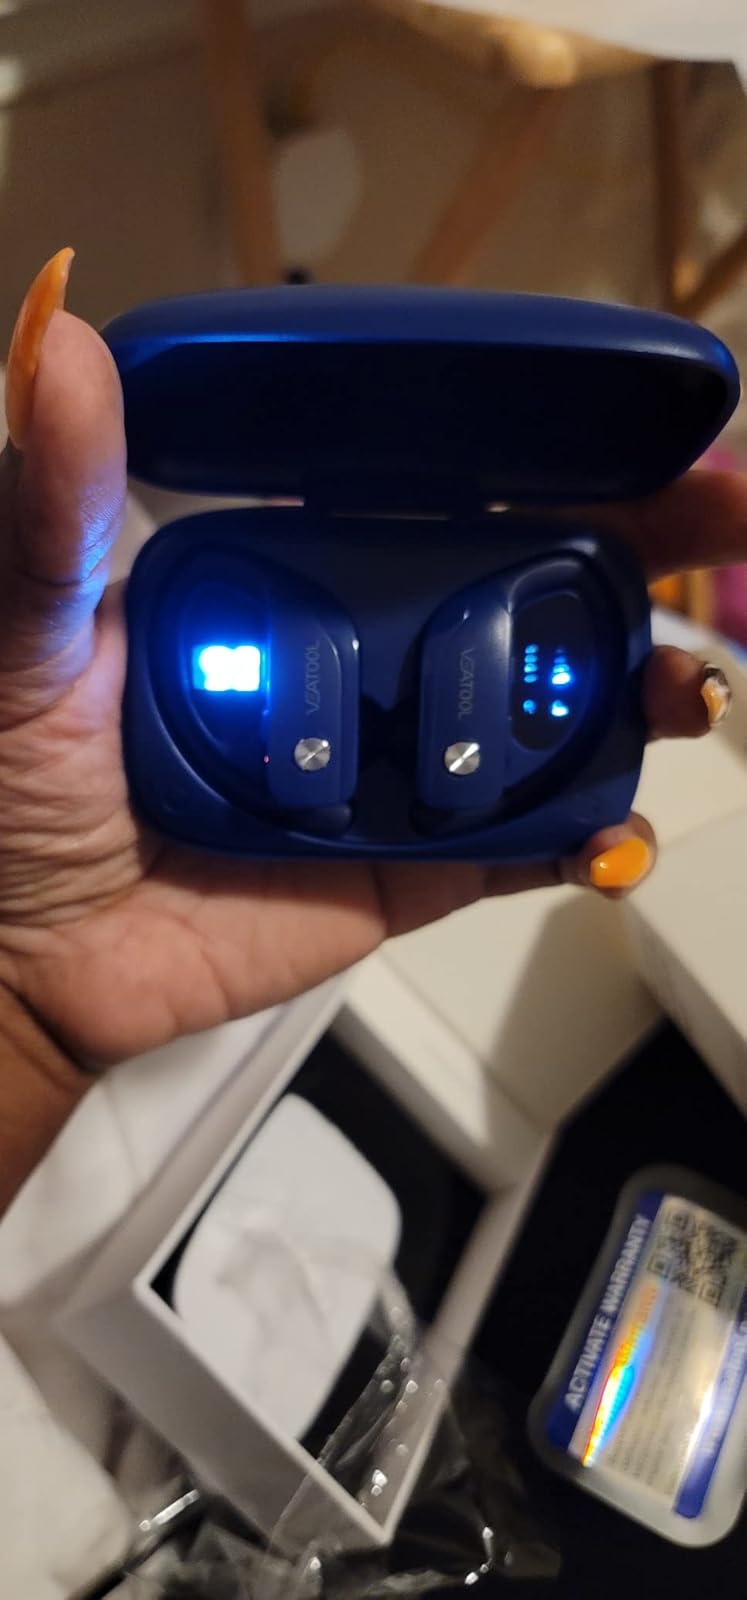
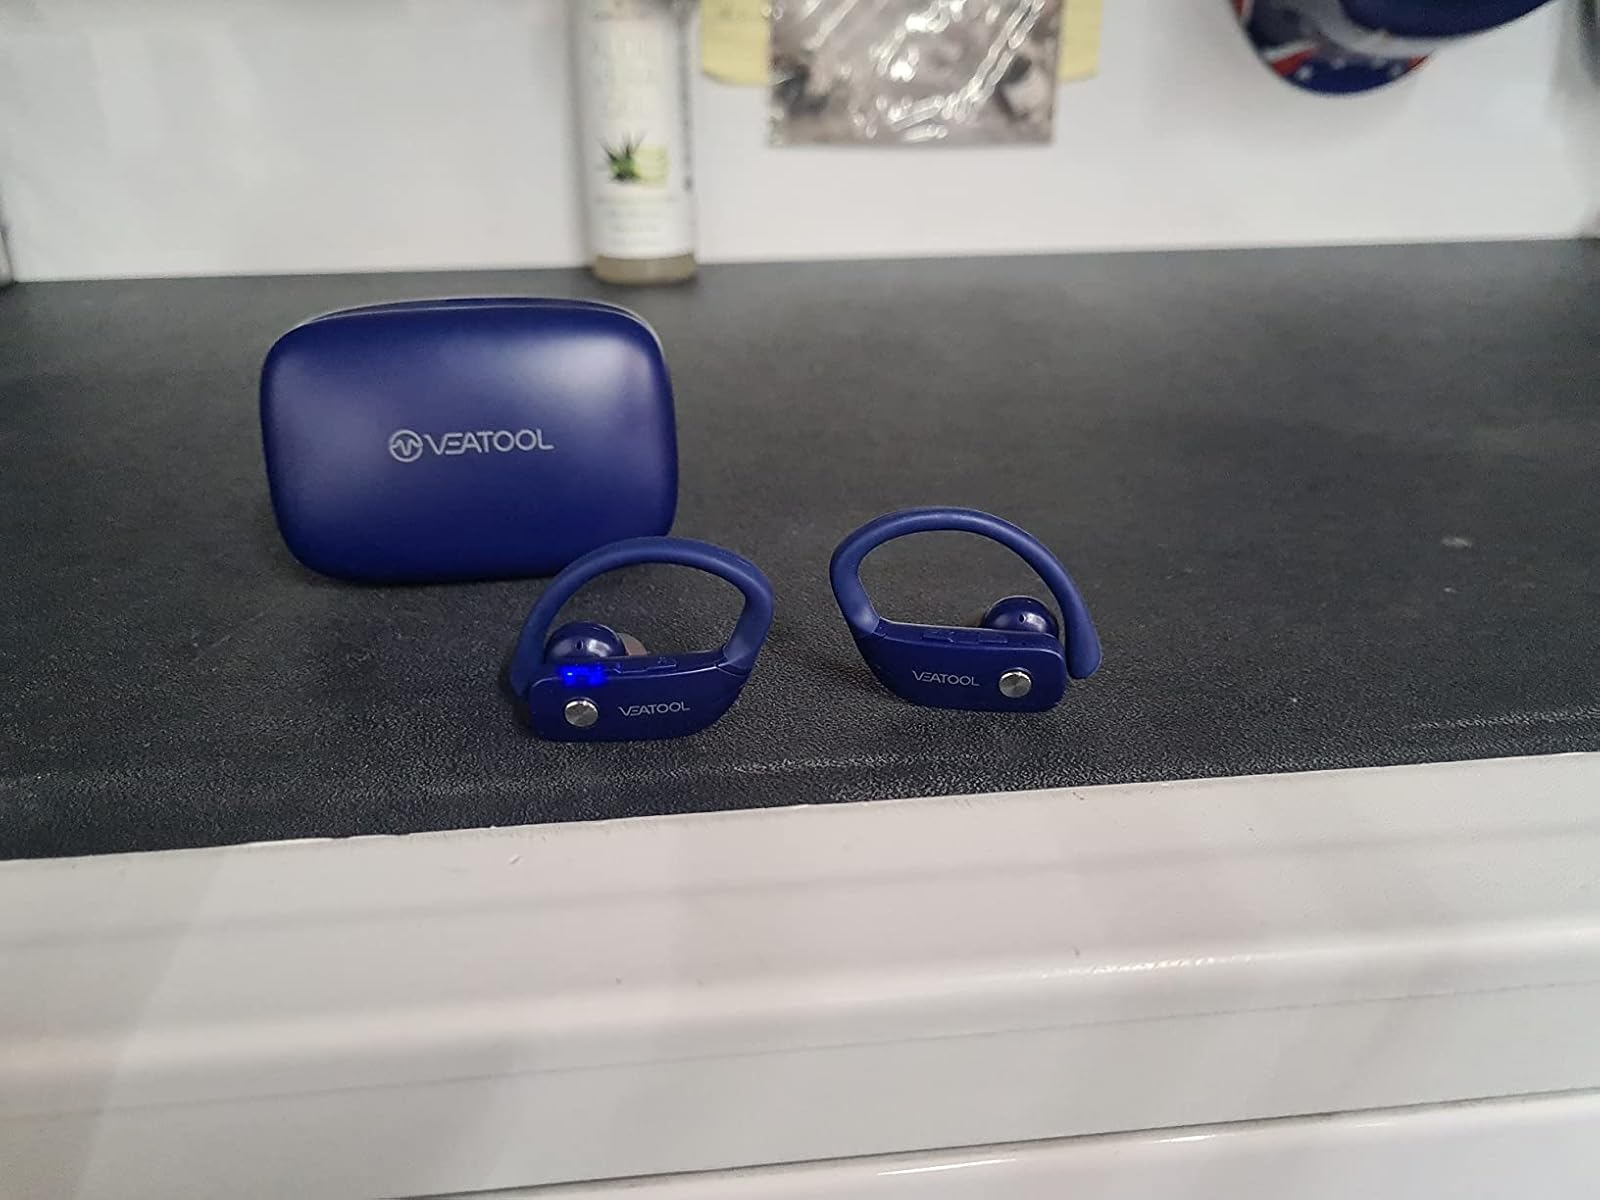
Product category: earbuds
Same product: yes